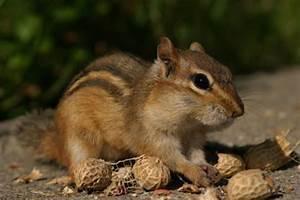
squirrel